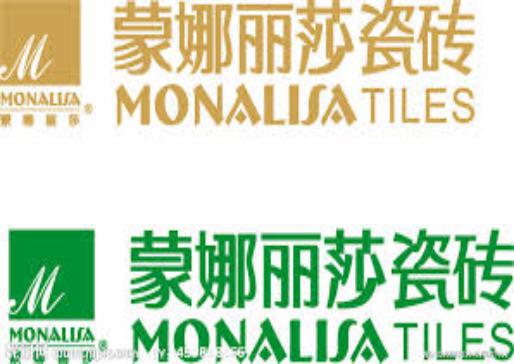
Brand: mona lisa-2
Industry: Necessities